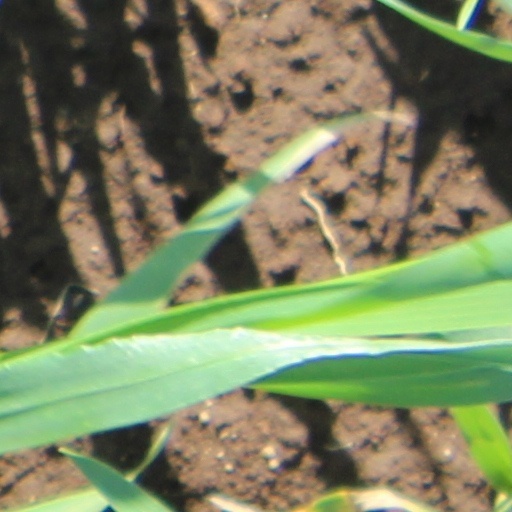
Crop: wheat